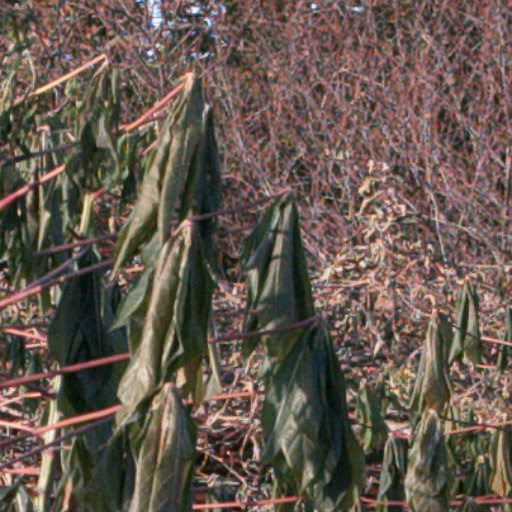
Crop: cassava